Grace Episcopal Church (St. Francisville, Louisiana)

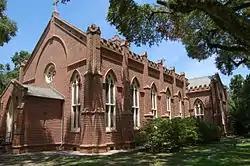

Grace Episcopal Church is an historic Episcopal church located at St. Francisville, West Feliciana Parish, Louisiana. The congregation was organized in 1827. The present church was completed in 1860, but it was heavily damaged by Union gunboats in 1863, during the Civil War.